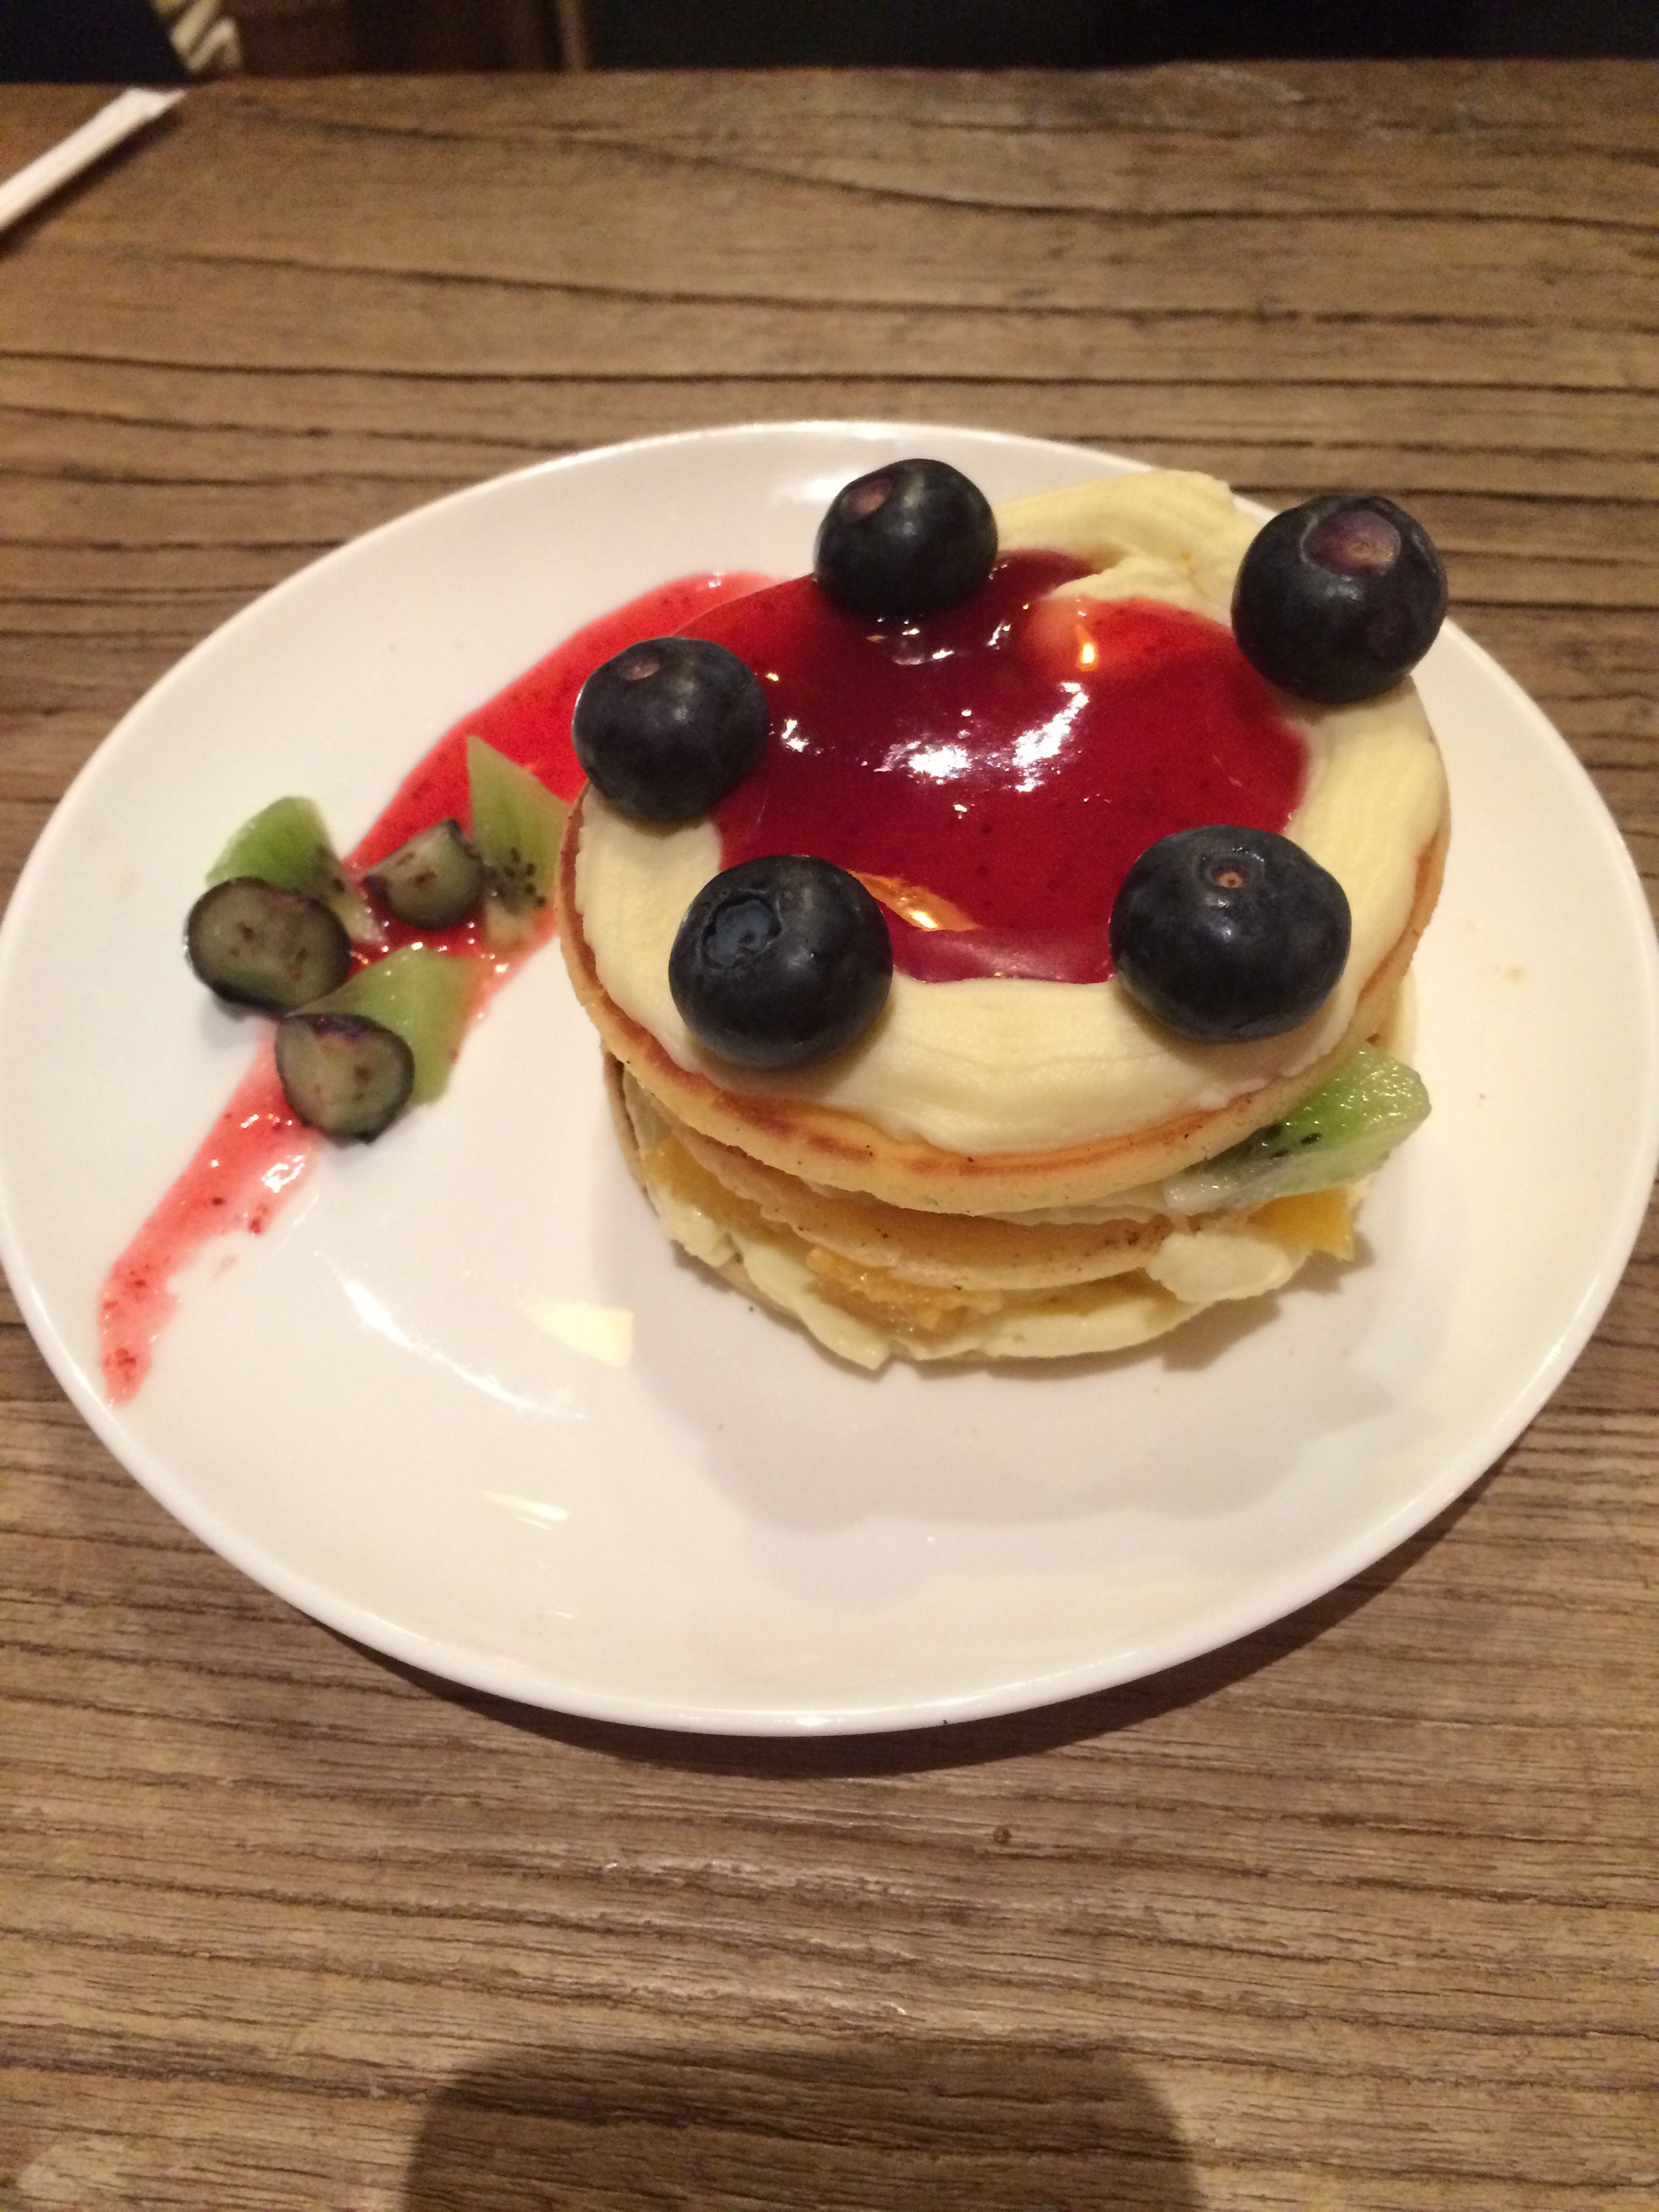
fruit, berry, dish, meal, food, produce, breakfast, gourmet, dessert, small fresh, pavlova